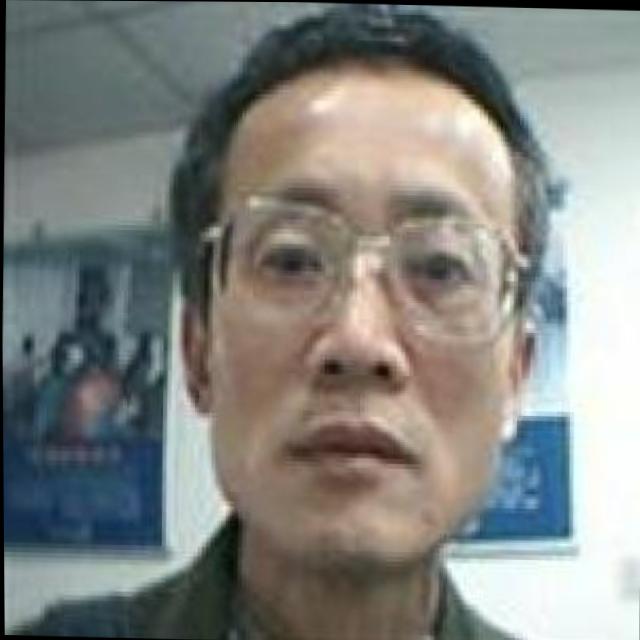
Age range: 45-64